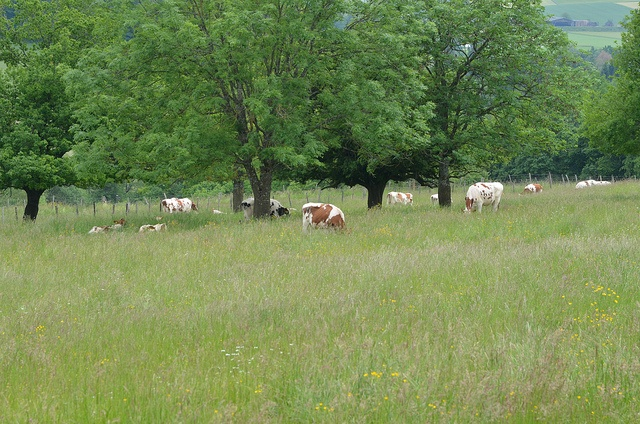
A bunch of cows that are standing in the grass.
A herd of cattle grazing on a lush green field.
A field full of cattle grazing on the grass.
some brown and white cows grass and trees
A herd of cows grazing in a pasture dotted with trees.